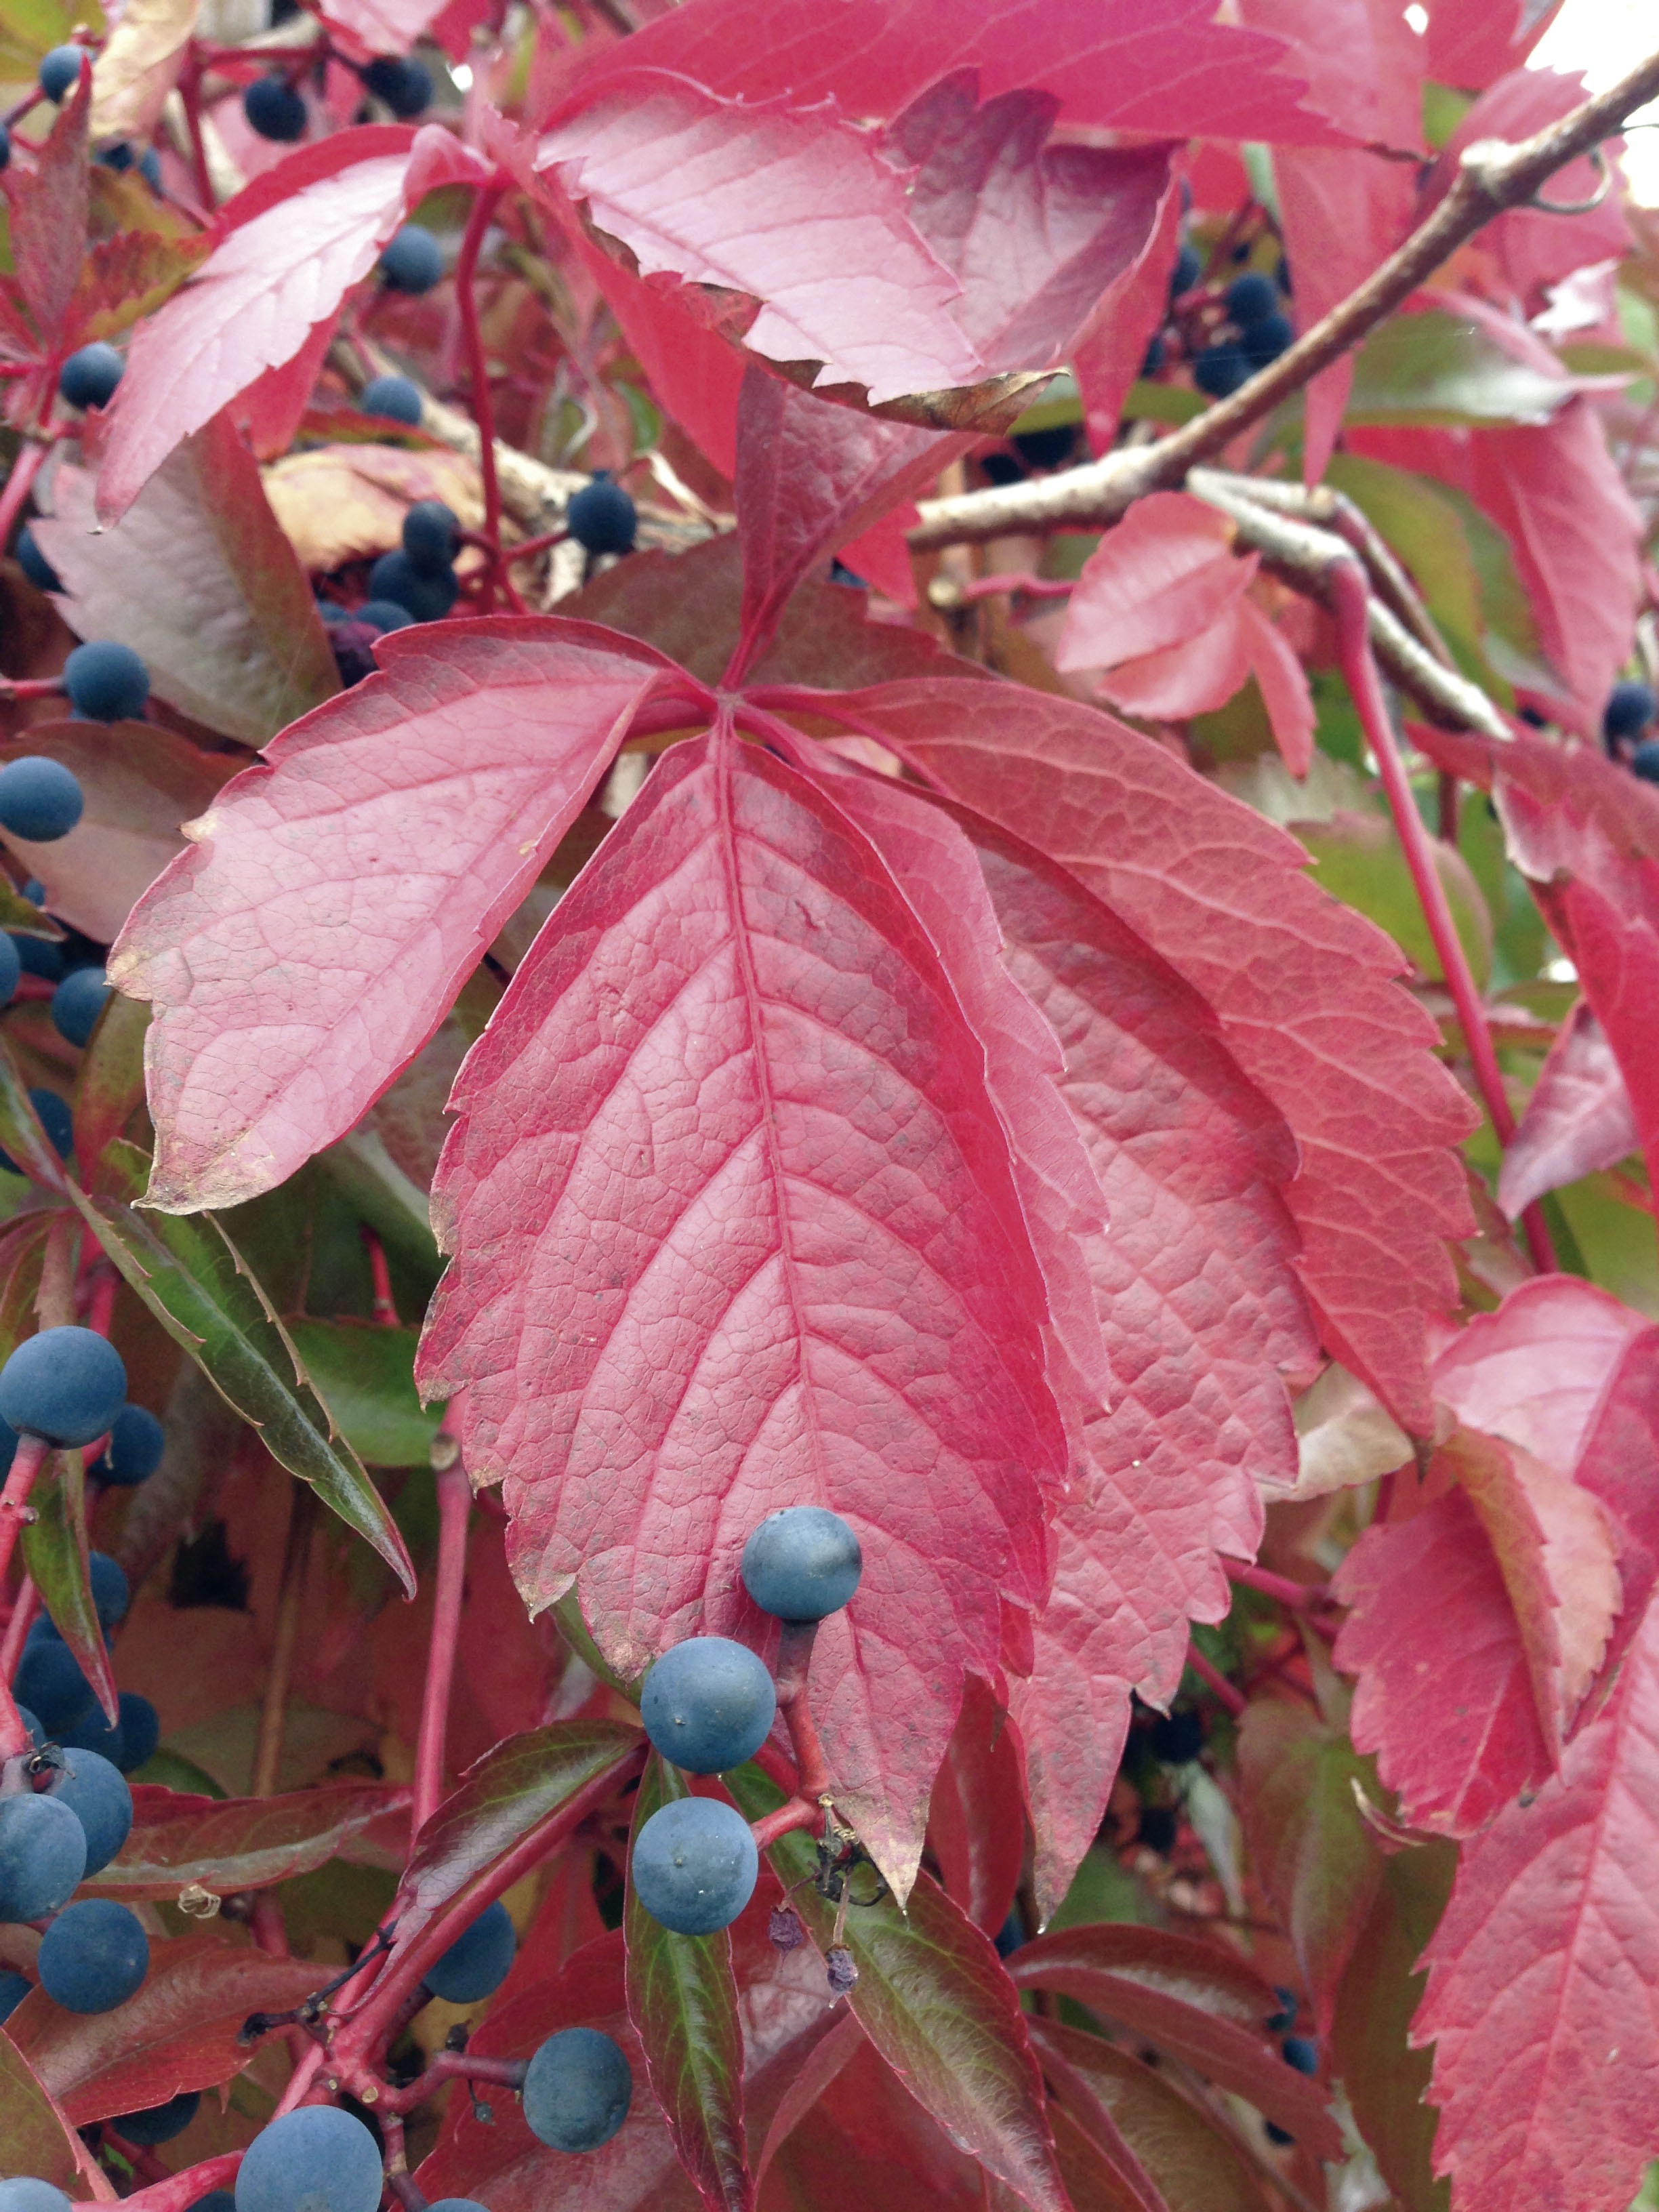
tree, branch, blossom, plant, vine, leaf, flower, petal, red, macro, autumn, botany, climber, pink, close, flora, season, leaves, shrub, parthenocissus, wine partner, flowering plant, grape crop, climbing mauerwein, self kletternde jungfernrebe, wall wine, ordinary jungfernrebe, woody plant, land plant